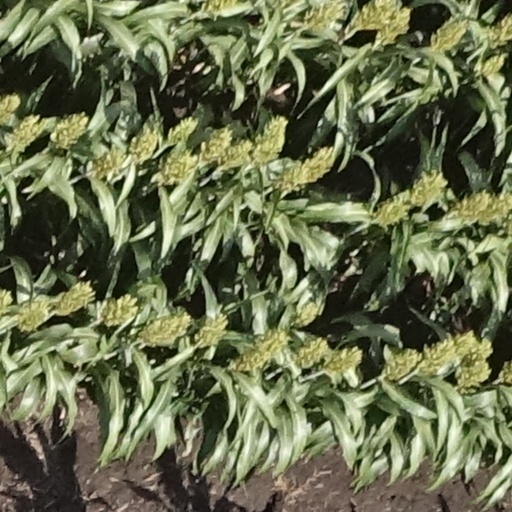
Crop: sorghum